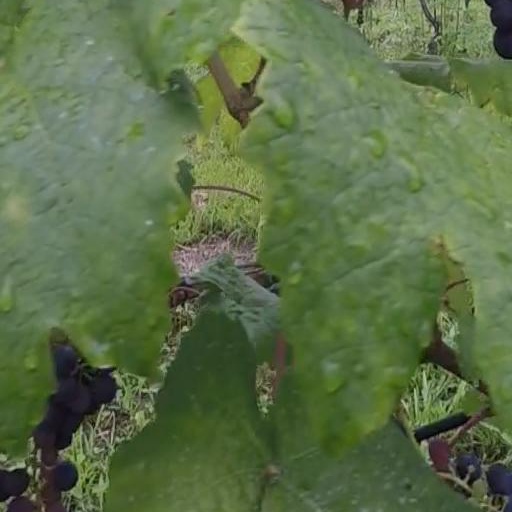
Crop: grape